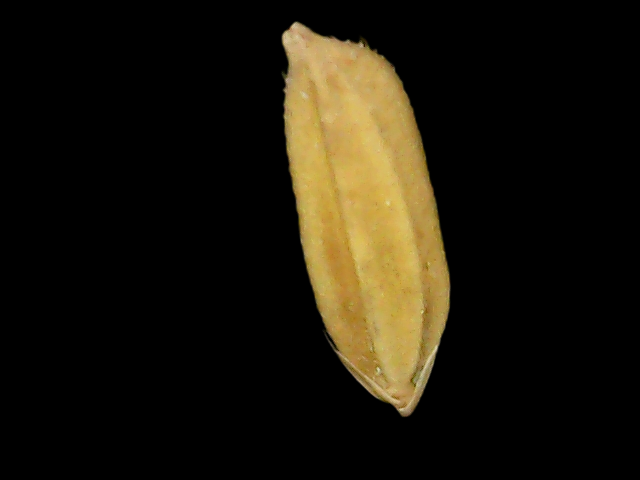
Rice variety: Binadhan24